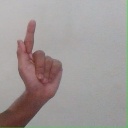
अक्षर: ळ